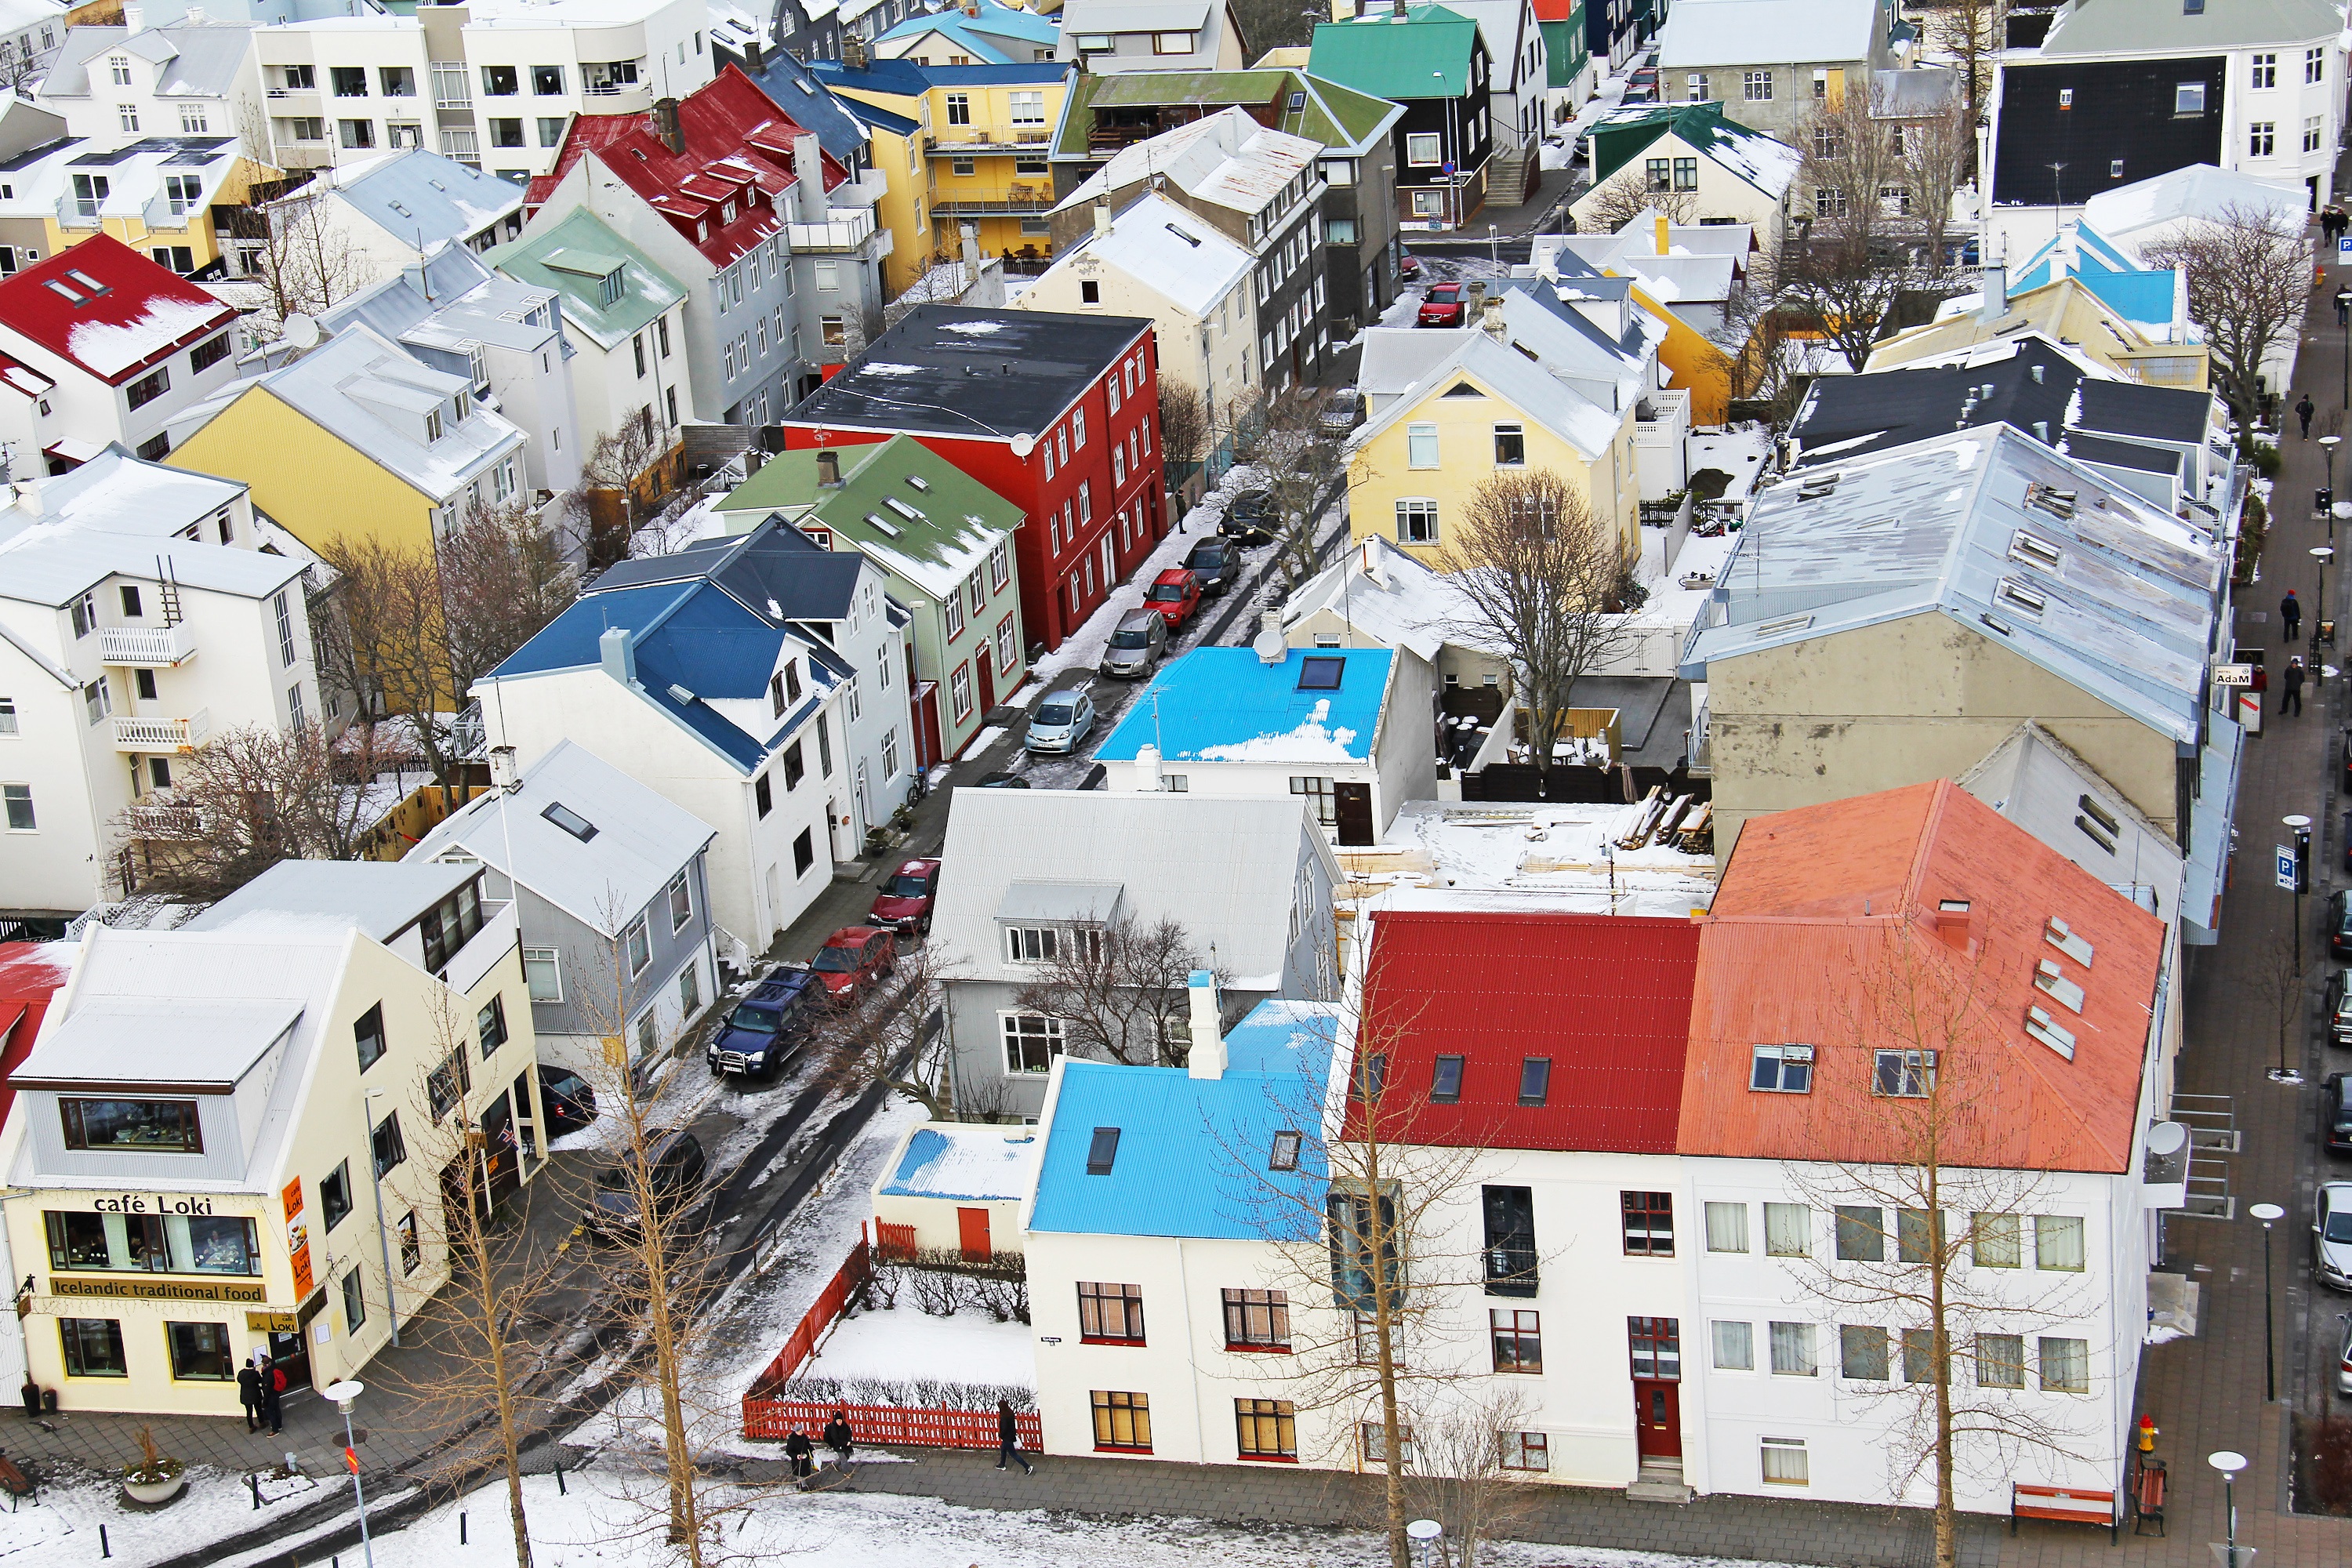
snow, winter, city, transport, vehicle, church, iceland, toy, top view, art, amazing, beautiful, famous, unusual, scandinavia, reykjavik, iconic, impressive, icelandic houses, from the top, hallgrimskirkja church